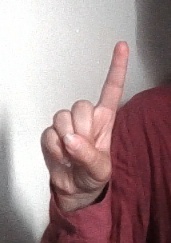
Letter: bb